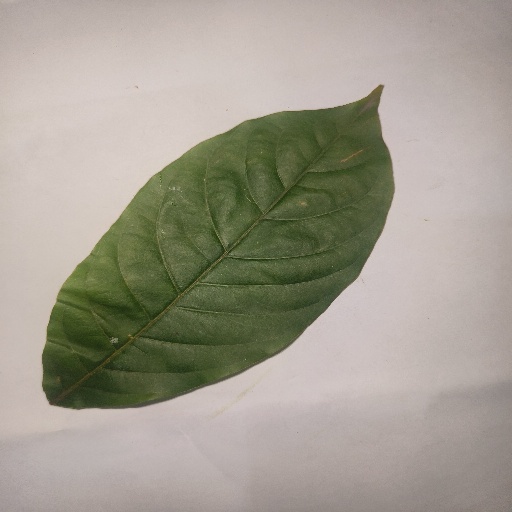
Species: HariTaki
Leaf condition: Healthy Leaf